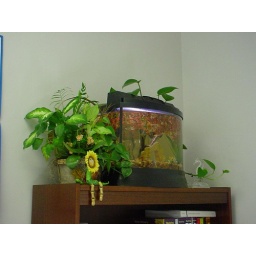
my fish tank in my old office